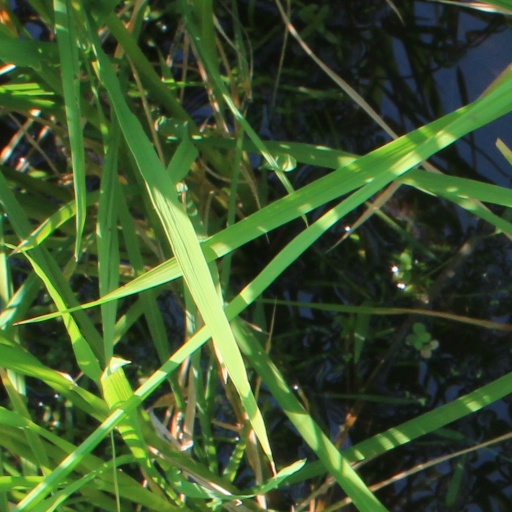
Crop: rice